Davy Crockett

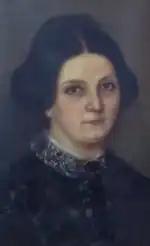
Crockett's second wife, Elizabeth

Crockett fell in love with John Canady's niece Amy Summer, who was engaged to Canady's son Robert. While serving as part of the wedding party, Crockett met Margaret Elder. He persuaded her to marry him, and a marriage contract was drawn up on October 21, 1805. However, Margaret had also become engaged to another young man at the same time, whom she married instead of Crockett.